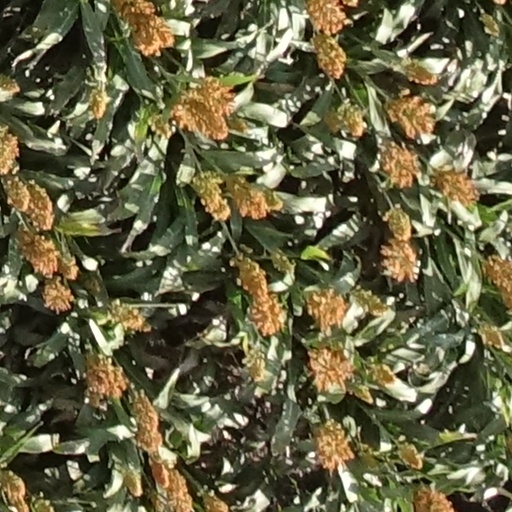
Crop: sorghum